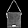
Label: Bag